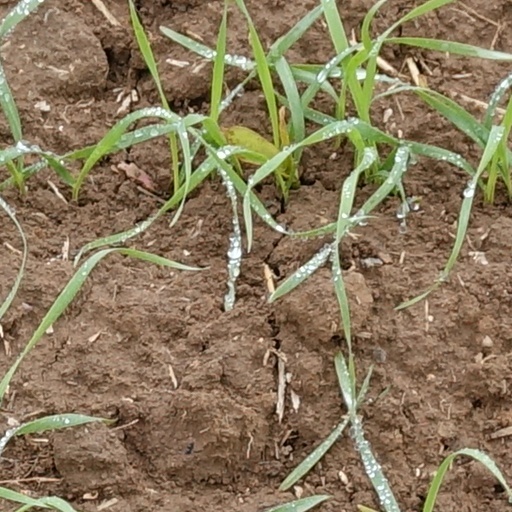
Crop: wheat